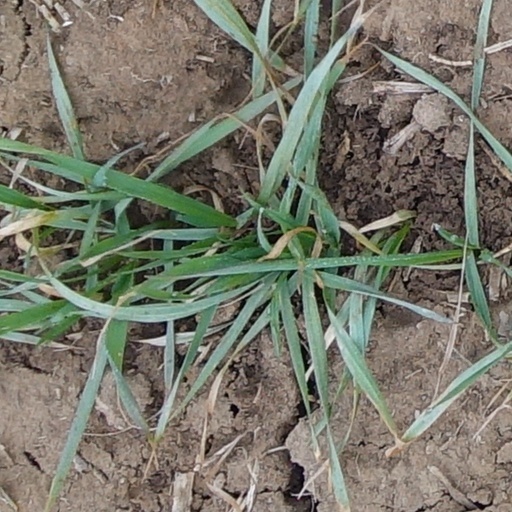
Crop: wheat